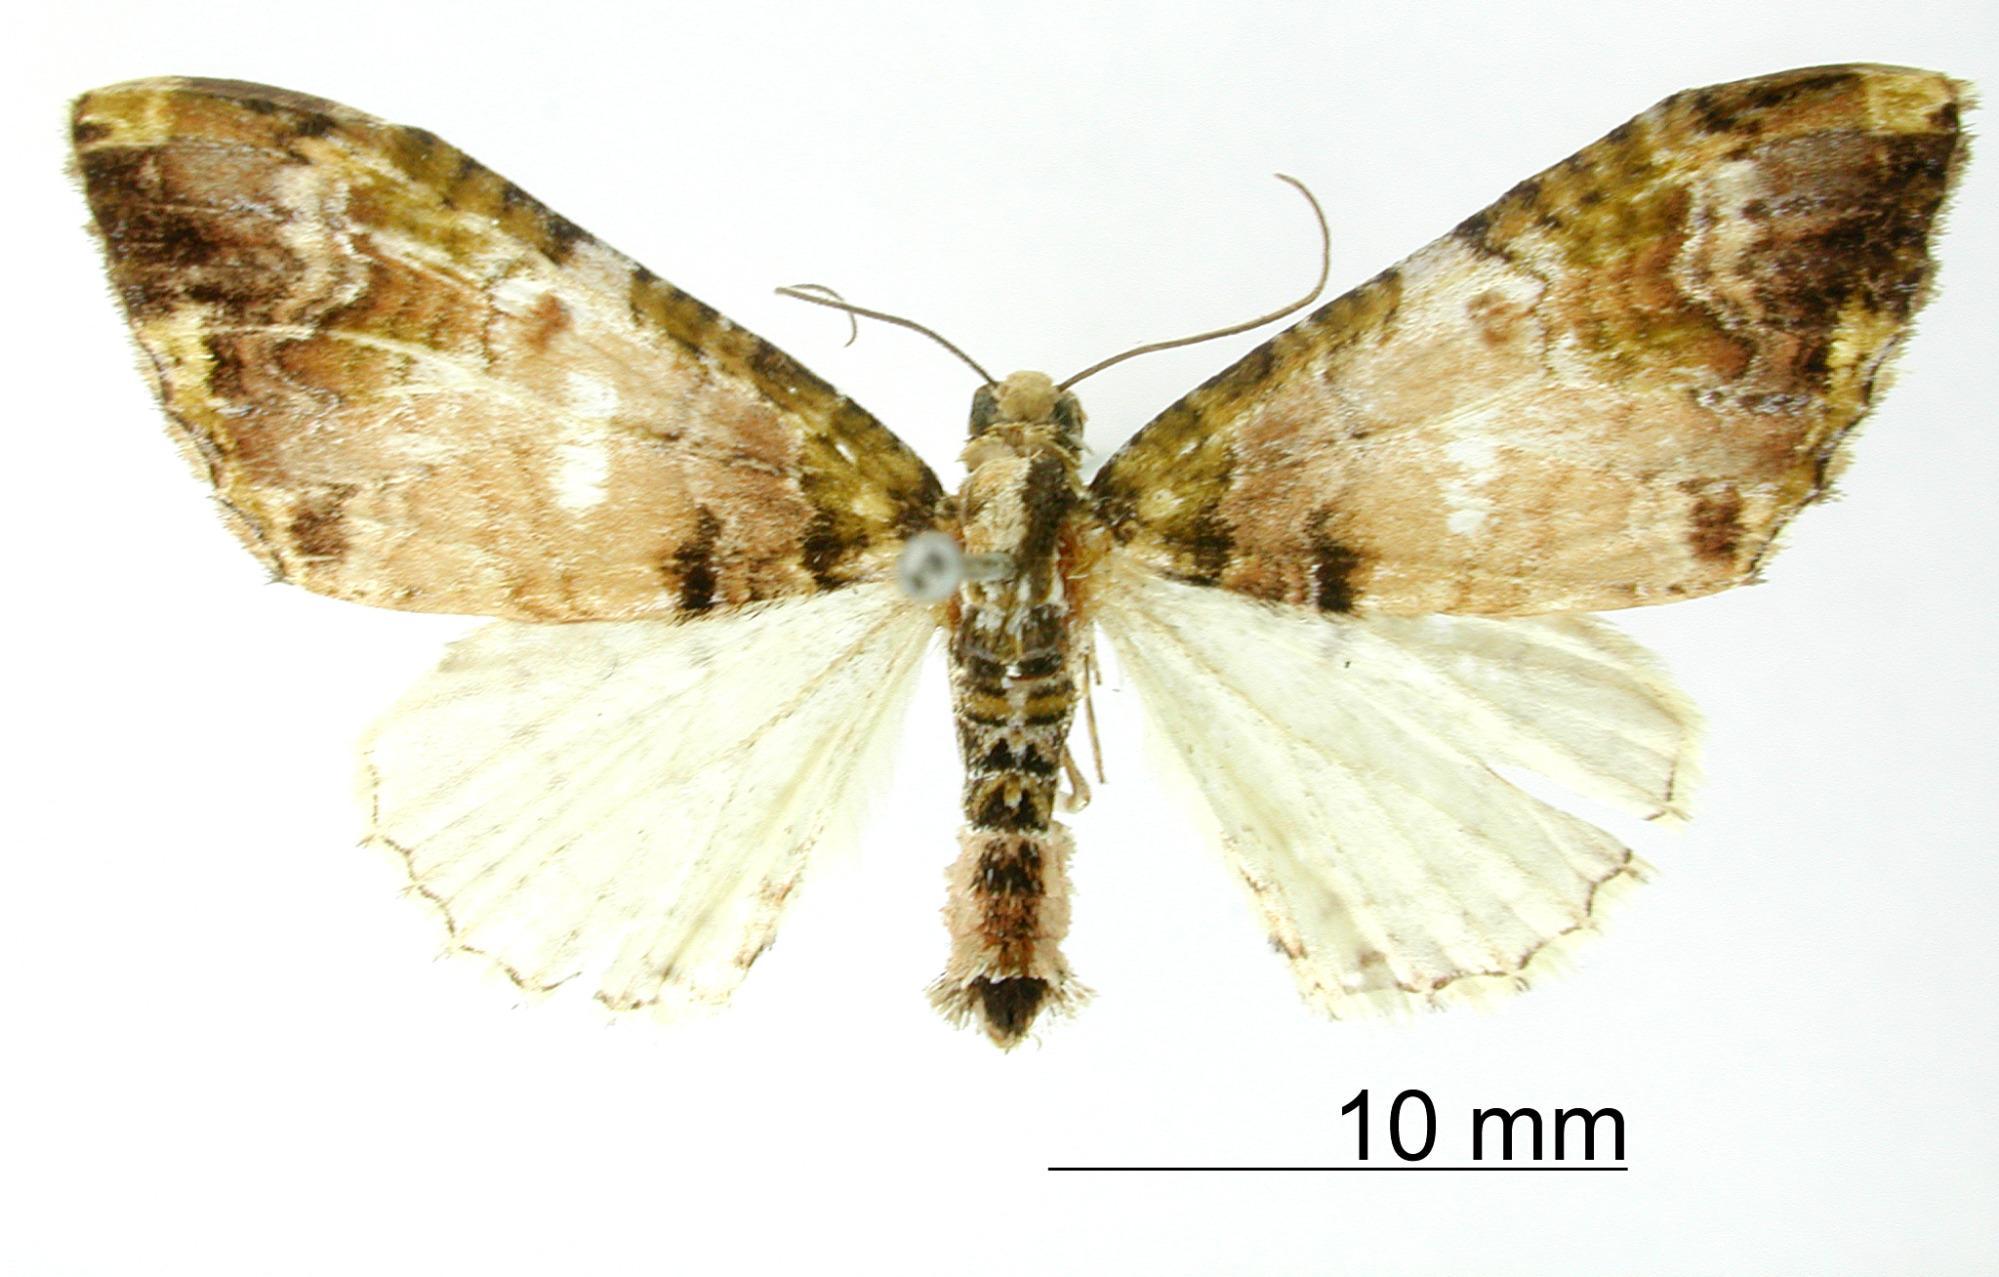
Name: Anapalta carneoviridis
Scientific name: Anapalta carneoviridis Dognin, 1903
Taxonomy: Animalia, Arthropoda, Insecta, Lepidoptera, Geometridae, Larentiinae
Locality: Bolivia